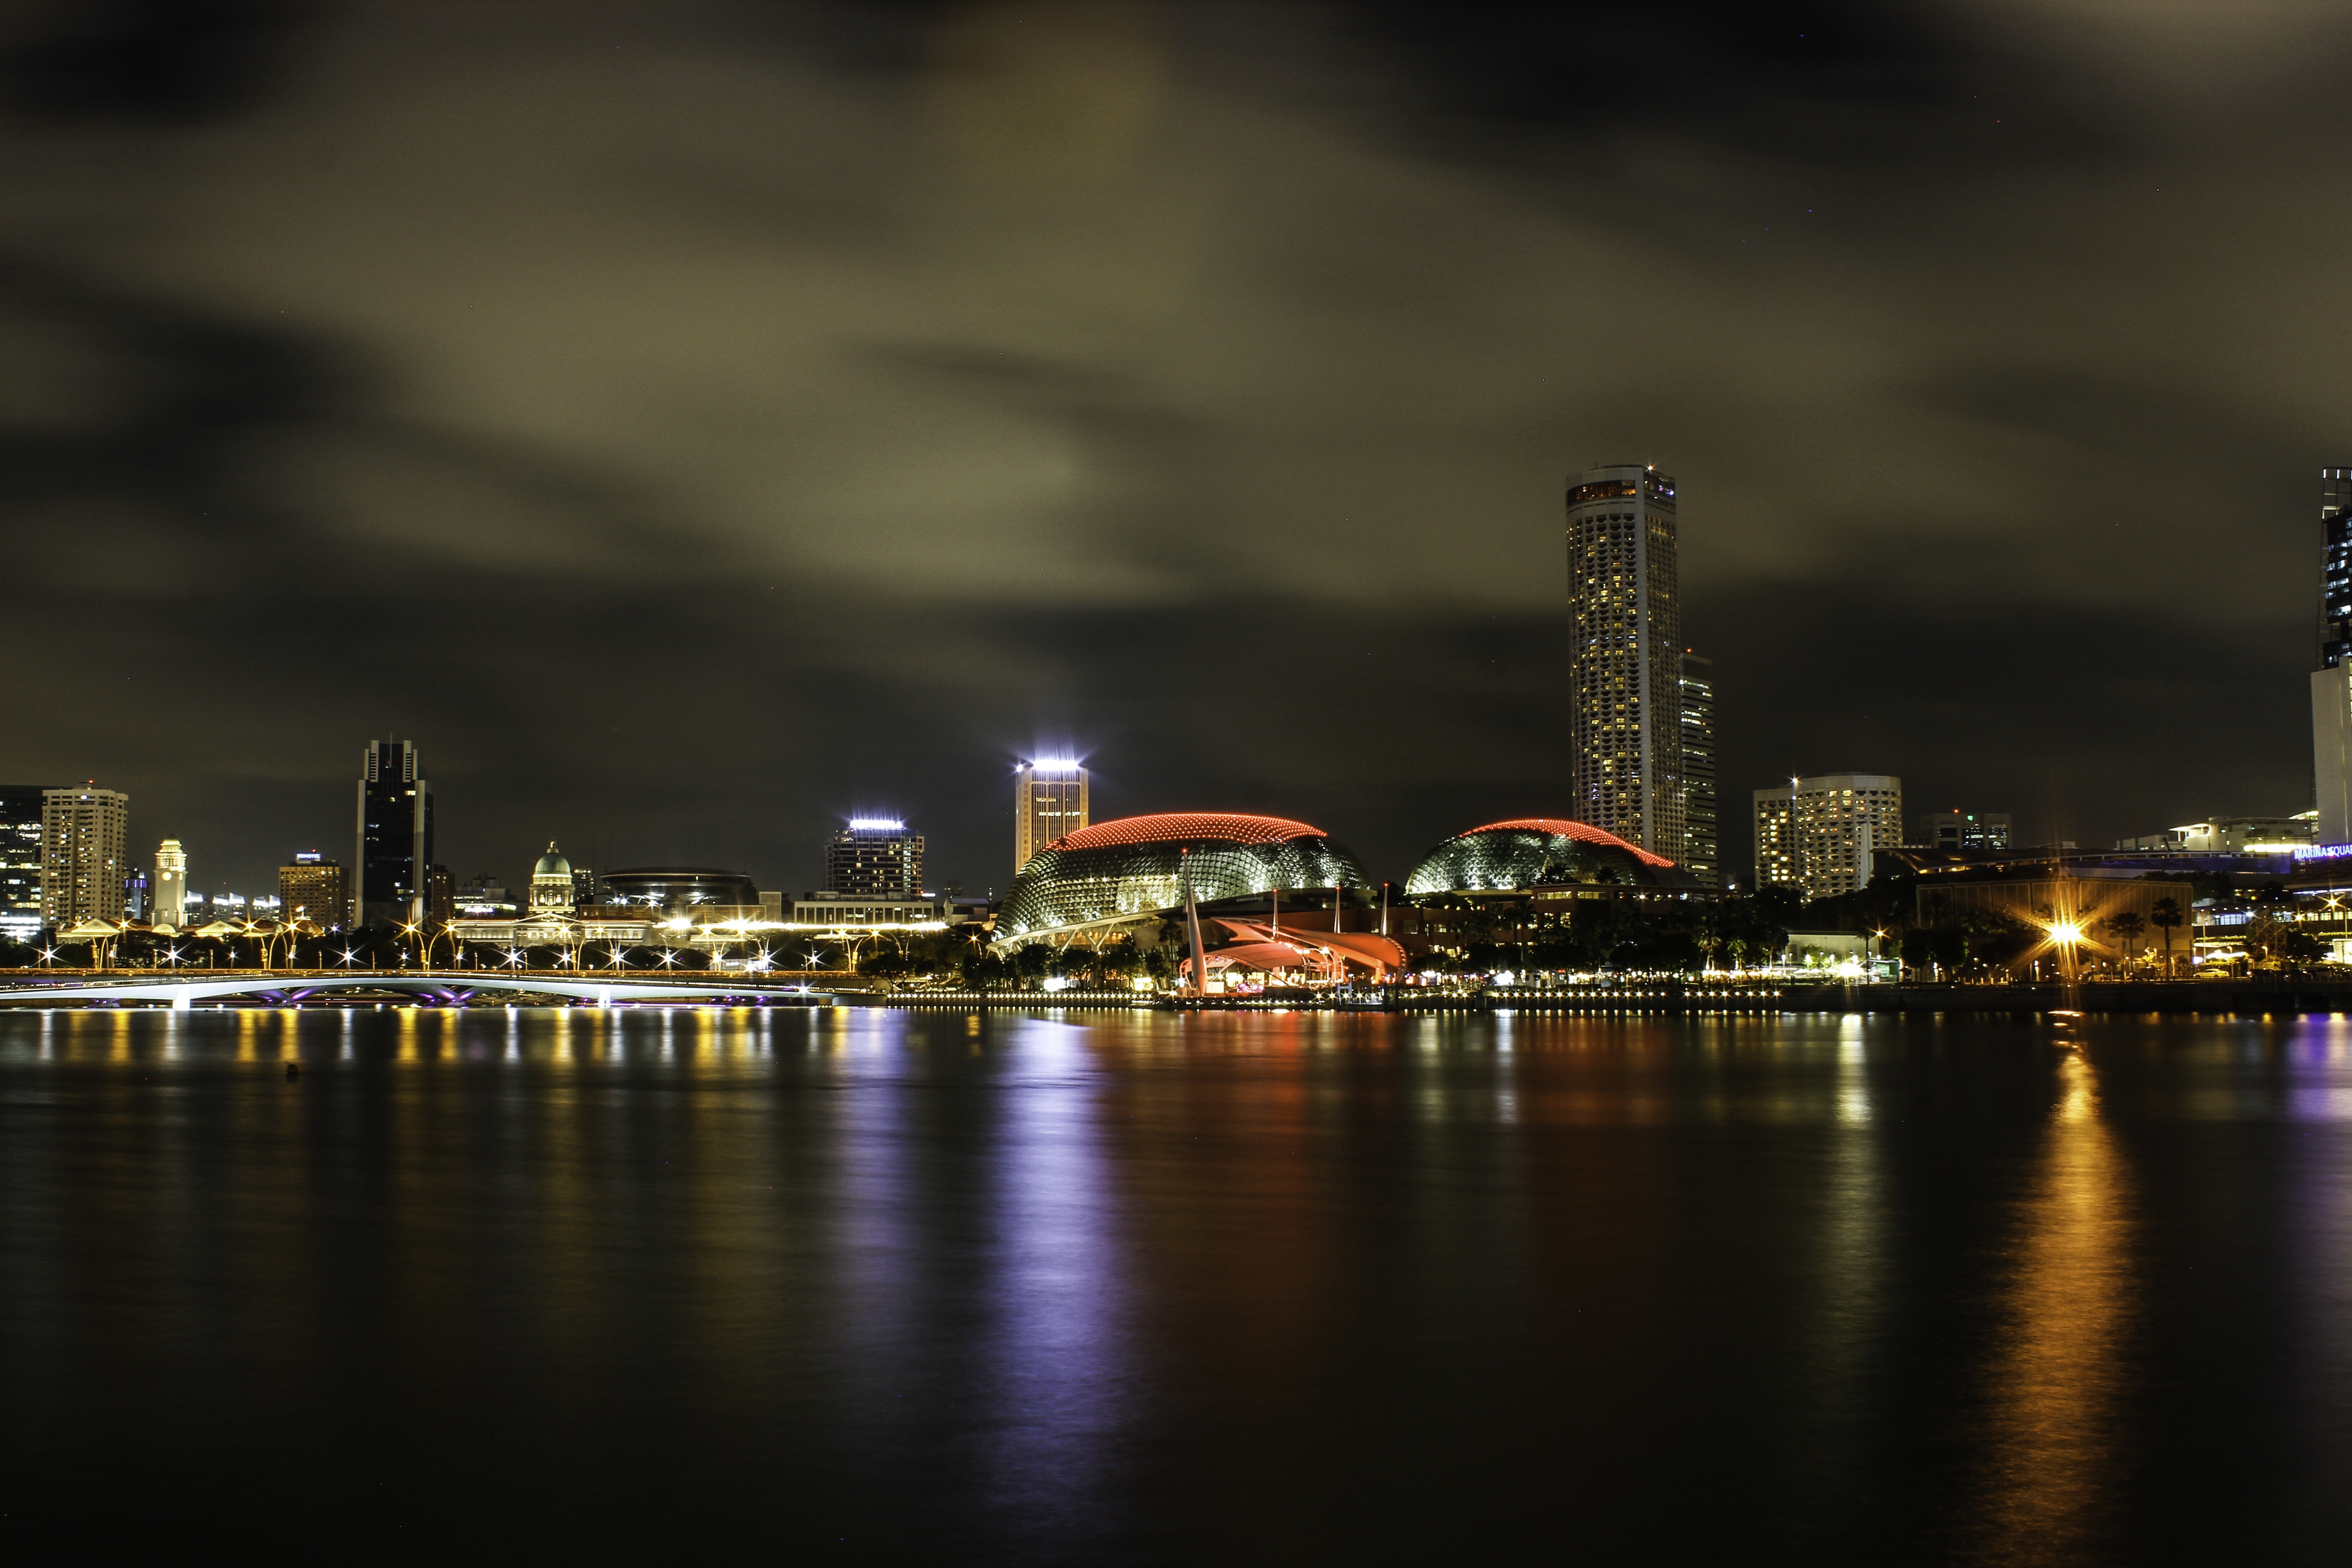
skyline, metropolitan area, cityscape, reflection, city, geographical feature, night, landmark, horizon, human settlement, metropolis, skyscraper, urban area, dusk, evening, darkness, morning, downtown, dawn, panorama, bridge